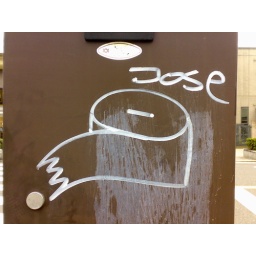
I found a paint of toilet paper on a box in Ibaraki, Osaka. I took the photo with my Nokia N73.